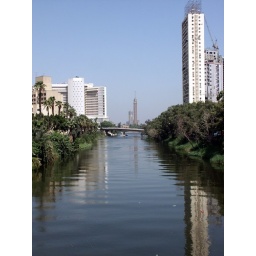
One arm of the river Nile as seen from the Manial bridge in Cairo